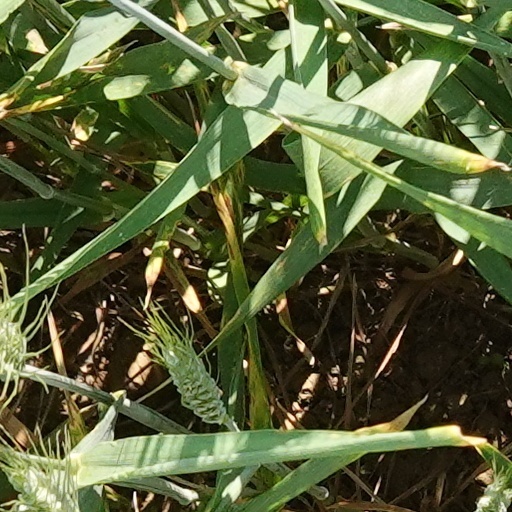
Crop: wheat